Nepalese cuisine

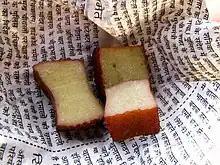
Hard "chhurpi" cheese made from yak milk

Very few Thakali own their own yaks, so butter made from the yak milk is usually purchased at the market, along with other staples like rice, tea, lentils, sugar and spices. After butter is produced, a hard cheese called "chhurpi" is made with the buttermilk.